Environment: real
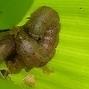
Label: fall_armyworm